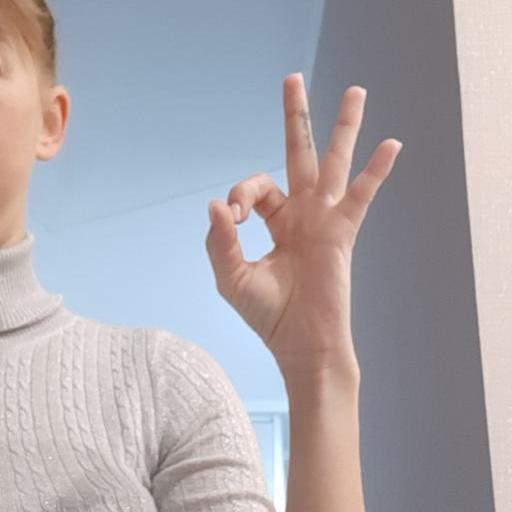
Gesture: ok